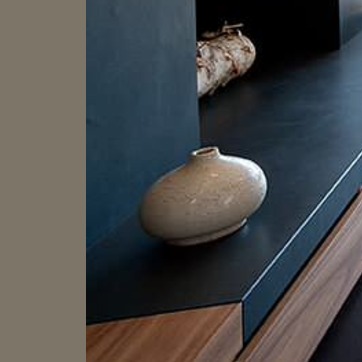
Material: ceramic